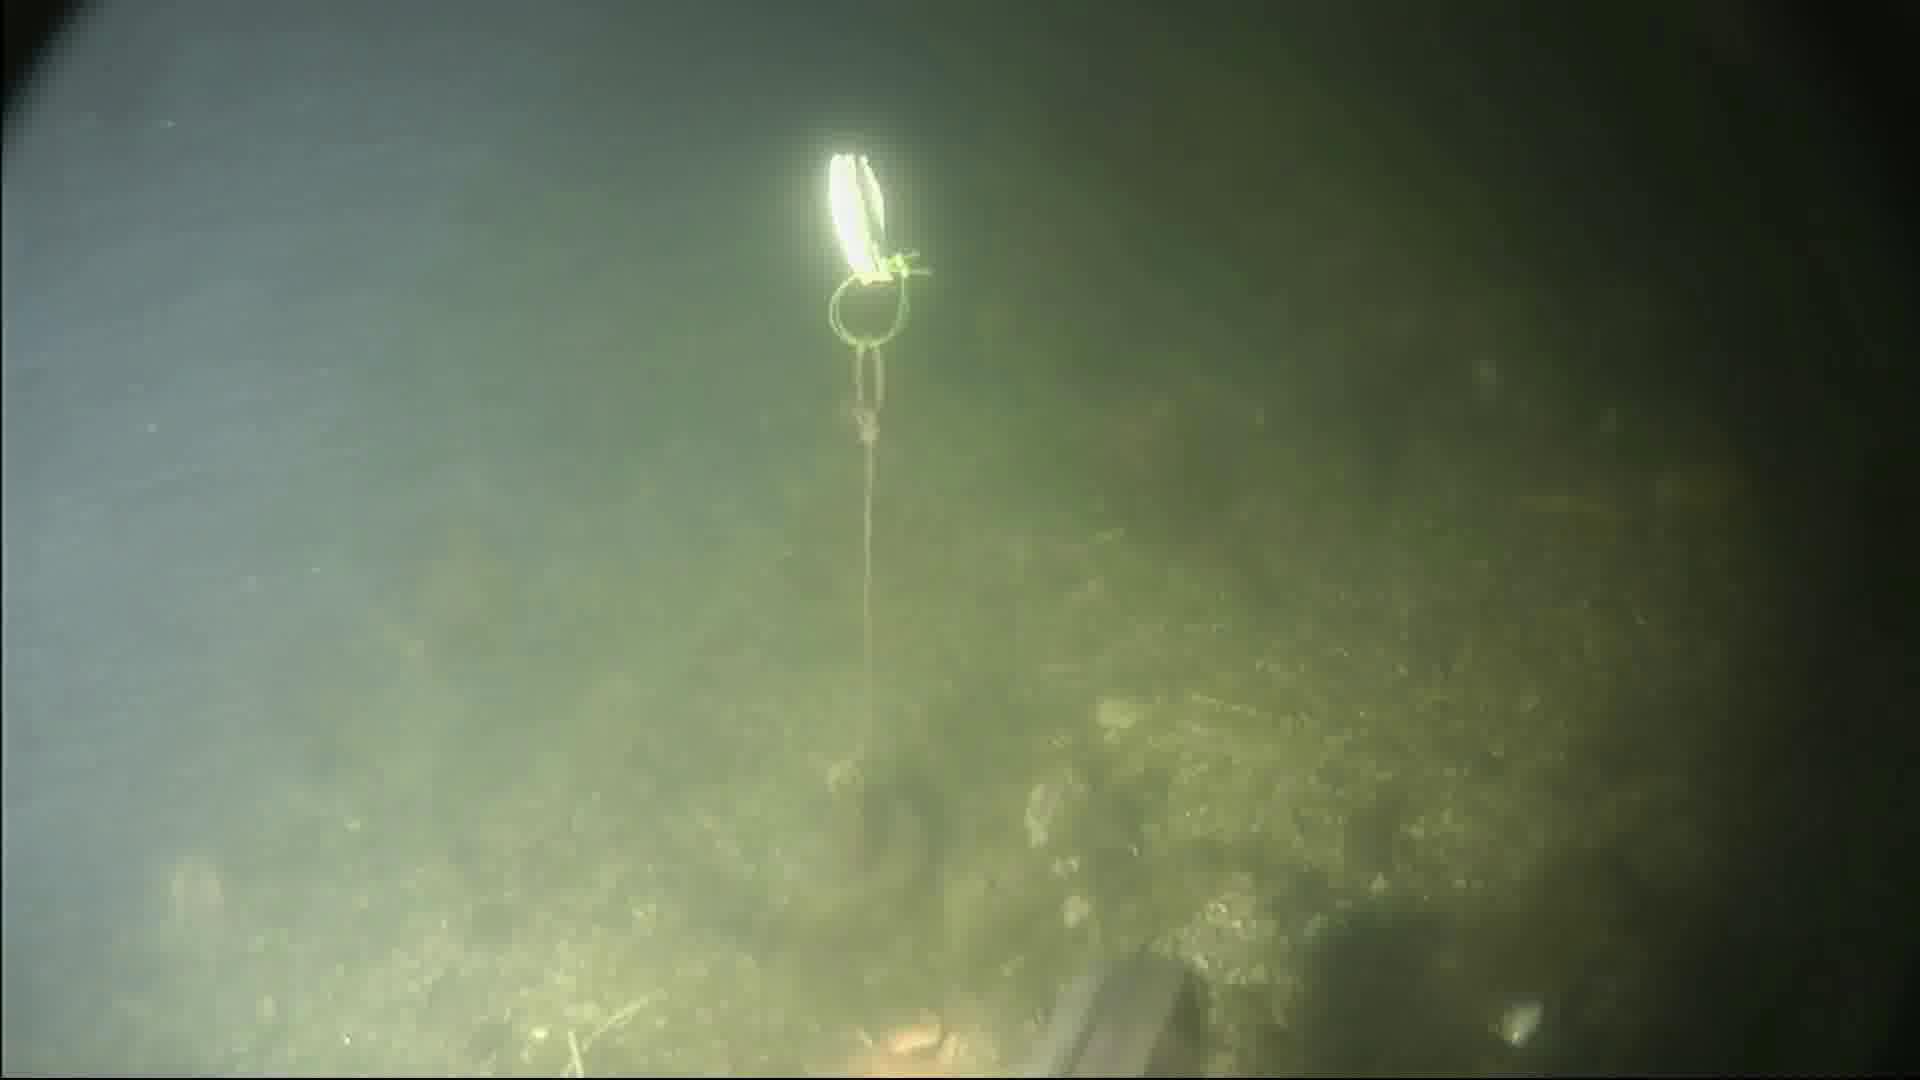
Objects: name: fish
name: starfish
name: crab